Lone Wolf (character)

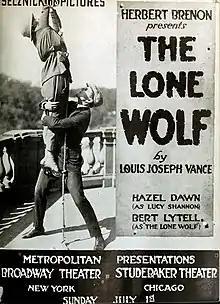
"The Lone Wolf", advertisement in Moving Picture World

Eric Blore played Jamison (sometimes spelled "Jameson"), the Lone Wolf's butler and assistant, in eleven of the films, starting with "The Lone Wolf Strikes" and ending with "The Lone Wolf in London".